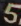
Number: 5